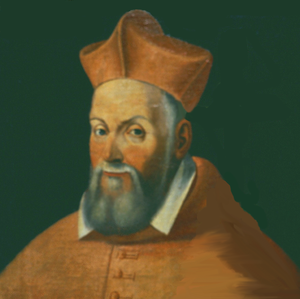
Giovanni Francesco Commendone, né le 17 mars 1524 à Venise et mort le 25 décembre 1584 à Padoue, était un cardinal italien.